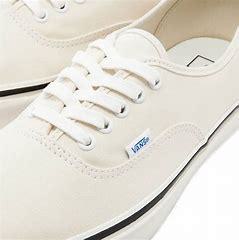
Brand: Vans
Model: UA Authentic